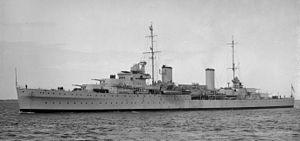
Le HMAS Hobart (D63) est un croiseur léger de classe Leander. Lancé sous le nom de HMS Apollo en 1934 par Royal Navy, il sert deux ans en son sein avant d'être transféré à la Royal Australian Navy et renommé en HMAS Hobart.
Le plan d'invasion de l'île de Guadalcanal prévoyait pour l'essentiel trois groupes navals majeurs. Deux d'entre eux étaient placés sous le commandement suprême du vice-amiral Frank J. Fletcher. Le premier de ces deux groupes navals, la Task Force NEGAT, commandé par le rear admiral Leigh Noyes était destiné à fournir l'appui aérien pour l'attaque. Cette Task Force se divisait en trois groupes aéronavals, organisés chacun autour d'un porte-avion différent.